Central Business District, Prince Albert, Saskatchewan

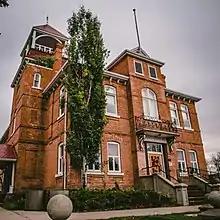
Prince Albert Arts Centre

The Mann Art Gallery (formerly the Art Gallery of Prince Albert) is in the E.A. Rawlinson Centre for the Arts. Overlooking the North Saskatchewan River, the Mann Art Gallery is Prince Albert's premier destination for contemporary and historical art, with exhibitions changing bi-monthly. Housing one of the largest permanent collections in the province, the MAG provides regular curated exhibitions from artists influential in developing arts and culture in the region. It is located at 142 - 12th St. West.